Geno Smith

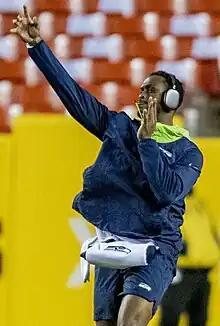
Smith with the Seattle Seahawks in 2021

Eugene Cyril "Geno" Smith III (born October 10, 1990) is an American professional football quarterback for the Las Vegas Raiders of the National Football League (NFL). He played college football for the West Virginia Mountaineers, leading them to multiple bowl games, breaking numerous passing records, and garnering multiple awards before being selected by the New York Jets in the second round of the 2013 NFL draft.